COVID-19 pandemic in Asturias

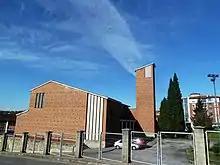
Fundación Masaveu school, in Oviedo, was one of the first educational centers to be closed.

On 10 March, a positive case was detected in Grado, referring to a coach of one of the youth teams of football club CD Mosconia who was infected at Fundación Masaveu School in Oviedo. On this day, the Principality of Asturias ordered the closure of the four schools in Oviedo and another in Grado with positive cases detected. One day later, the region registered its first death due to coronavirus: a connected with the outbreak at Fundación Masaveu.